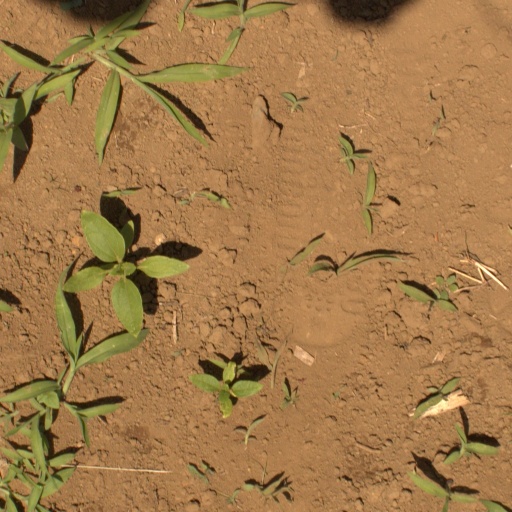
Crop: Jerusalem artichoke